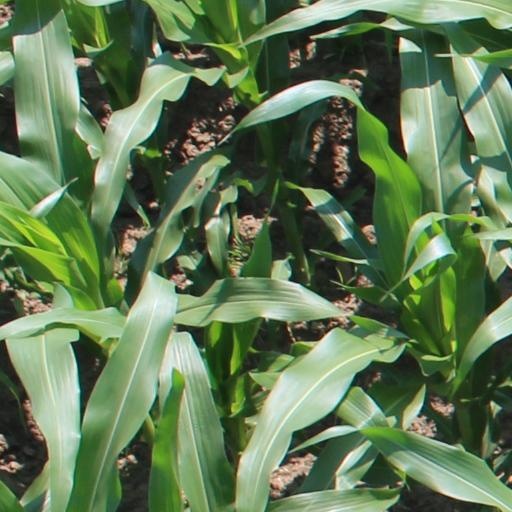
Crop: maize; corn